Faxinal dos Guedes

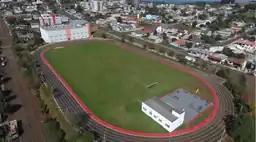
Municipal Sports Complex

Located in the São Cristóvão neighborhood, the municipal sports complex has a fully paved athletics track with LED lighting, as well as a football field, health gym and an area for athletics such as shot put.